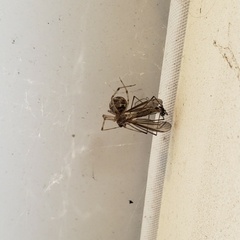
Species: Parasteatoda_tepidariorum